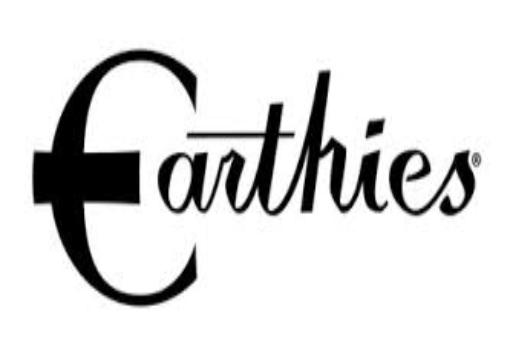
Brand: Earthies
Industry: Clothes